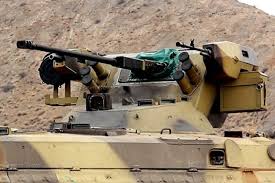
Label: BMP